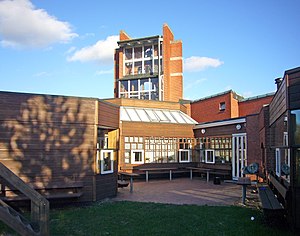
Ib og Jørgen Rasmussen
Karlslunde Strandkirke (1980)
Ib Hans Søren Rasmussen og Jørgen Poul Christian Rasmussen er to danske modernistiske arkitekter, der er tvillinger og har arbejdet sammen siden 1957.